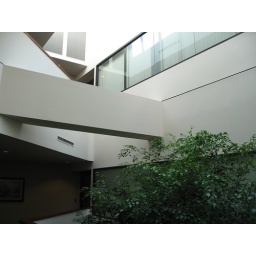
Just outside the office in the atrium. I'm on the second floor of the building.